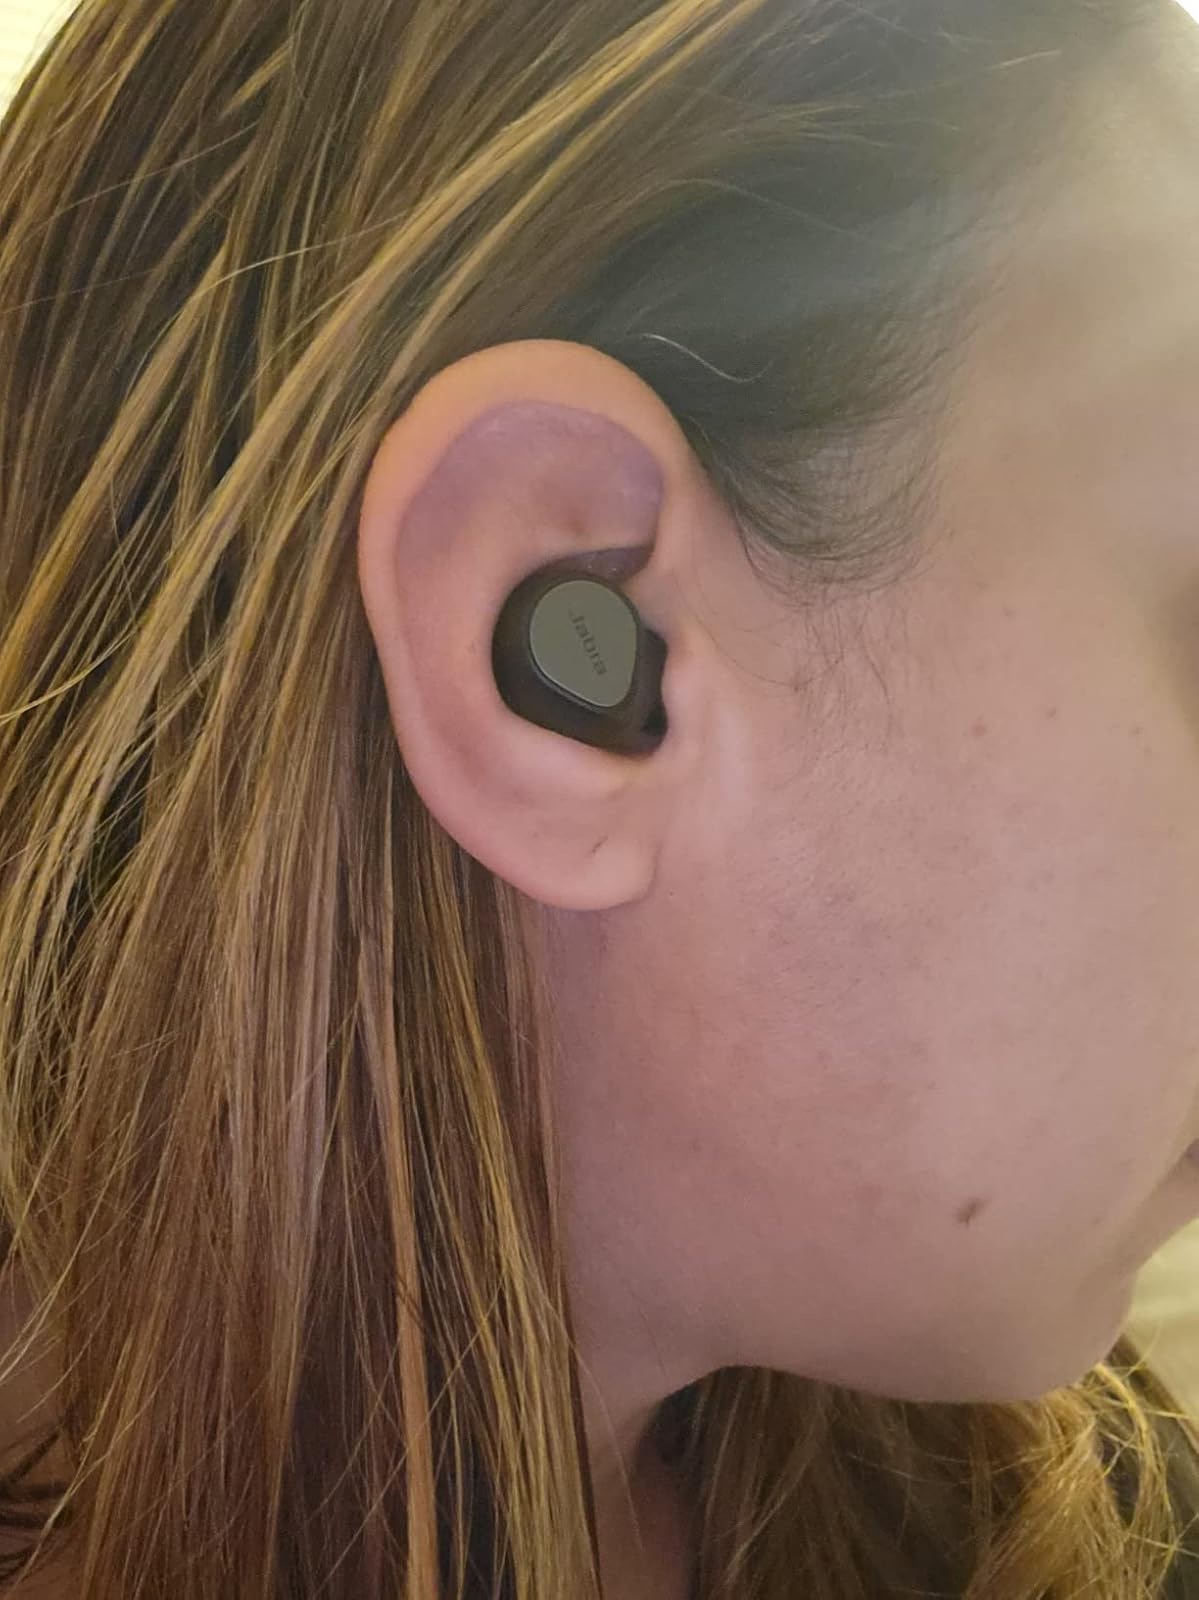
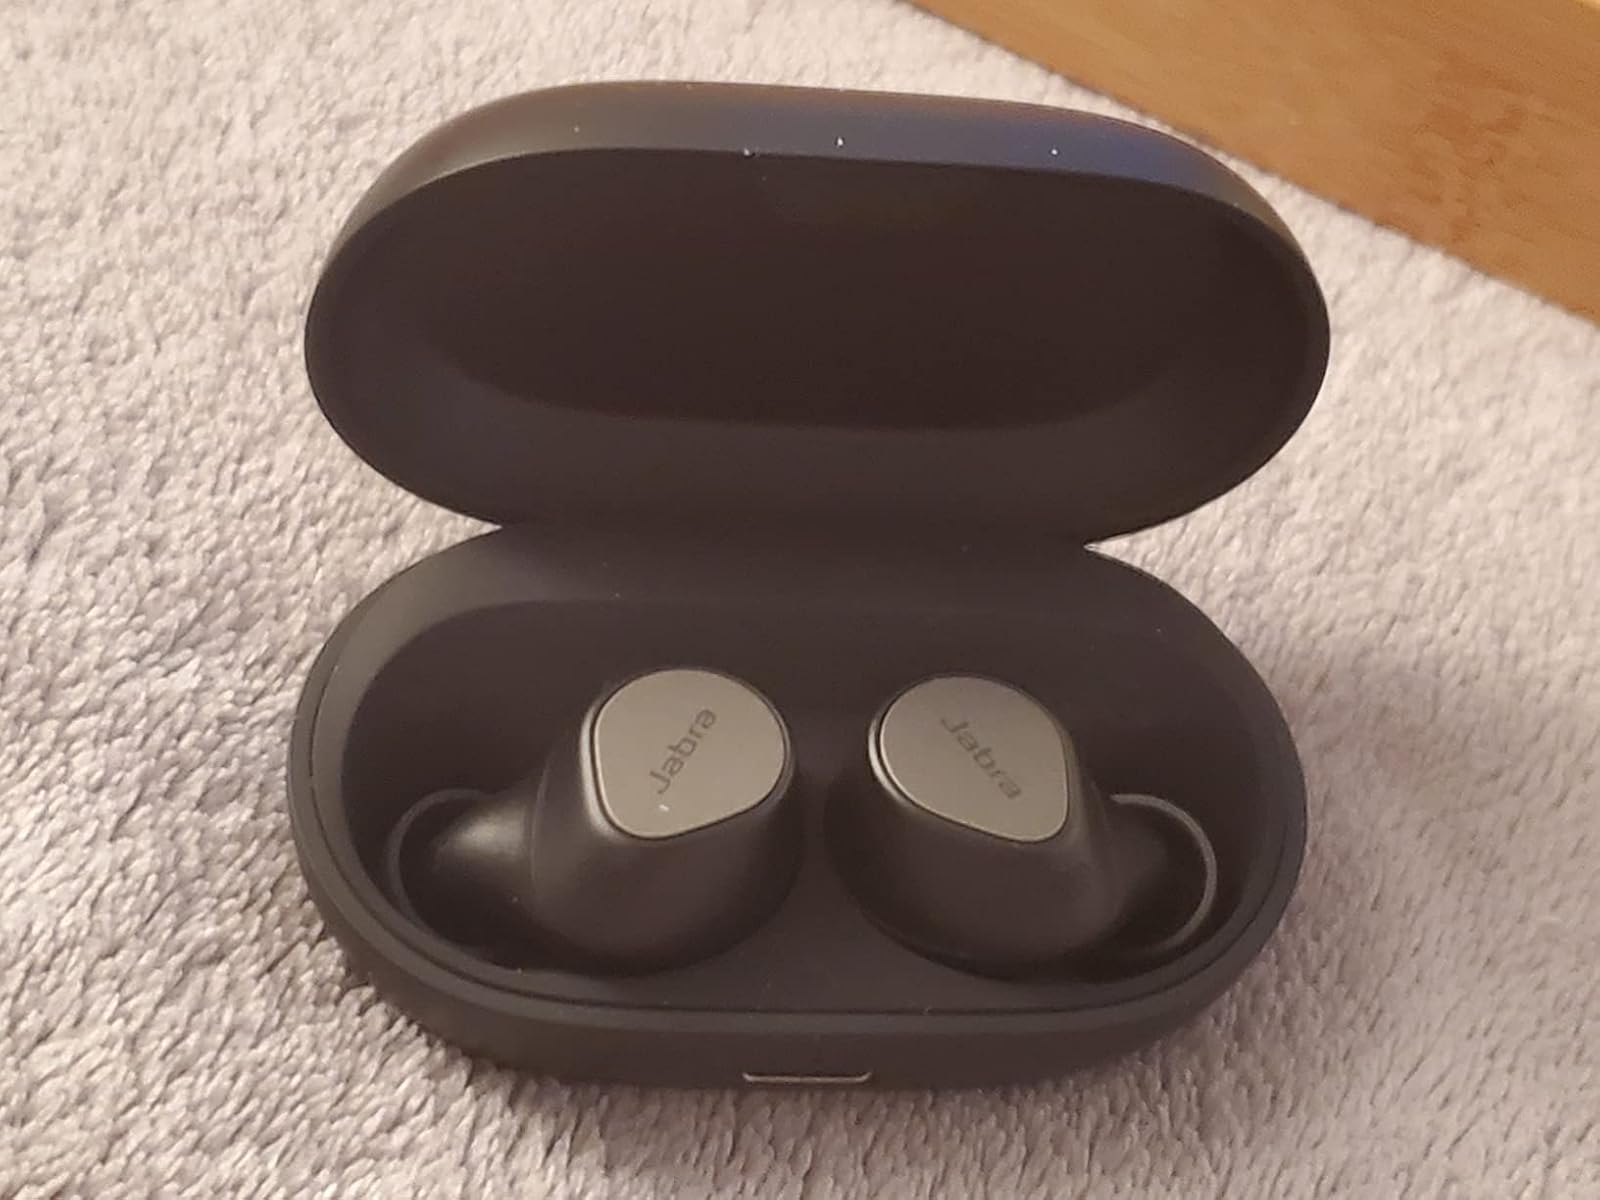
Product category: earbuds
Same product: yes